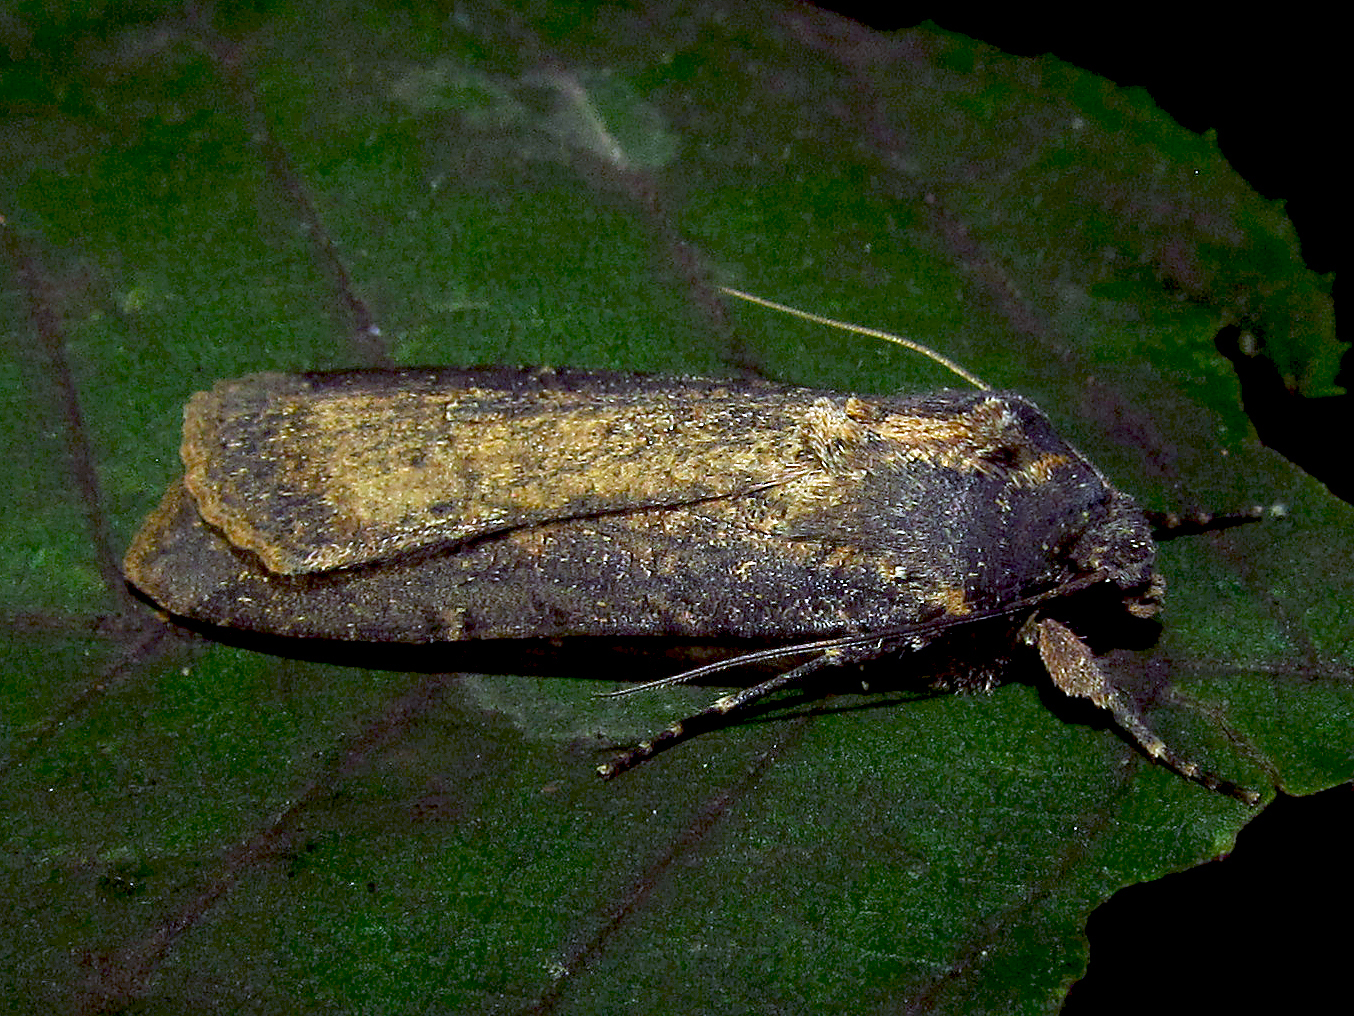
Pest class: cutworms